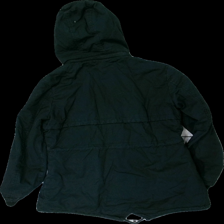
View: back
Type: Jacket
Category: Ladies
Brand: Not in the list
Brand text on label: Jinweite
Colors: Black
Material: 71% cotton, 29% viscose
Cut: Regular
Size: XL
Season: All
Stains: Minor
Damage: pilling cuff
Damage location: bottom left
Damage 2: pilling cuff
Damage 2 location: bottom right
Damage 3: stains
Damage 3 location: middle center
Price range: <50
Recommended usage: Export
Comment: washed out